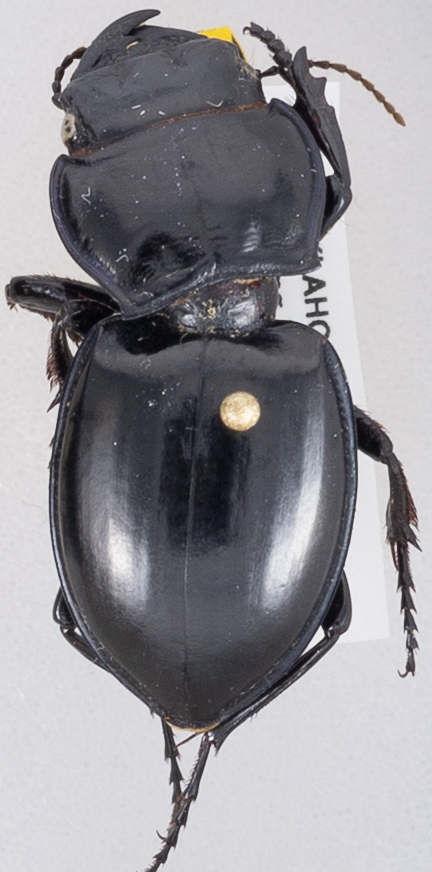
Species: Pasimachus californicus
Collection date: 2018-07-25
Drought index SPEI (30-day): -0.162
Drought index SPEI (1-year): -0.782
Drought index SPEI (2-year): -0.782